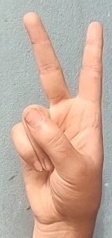
ASL sign: 2